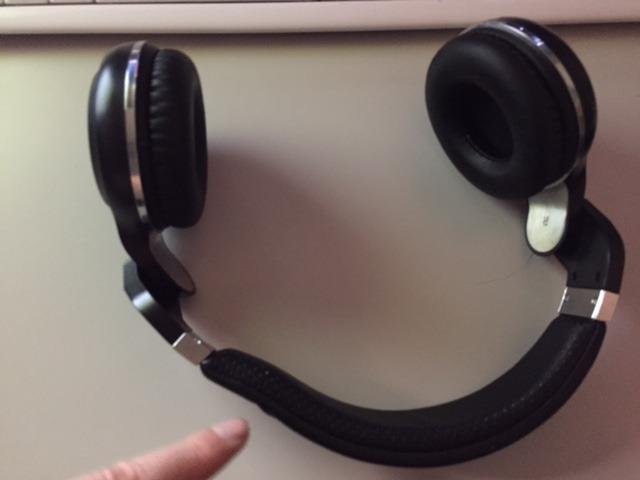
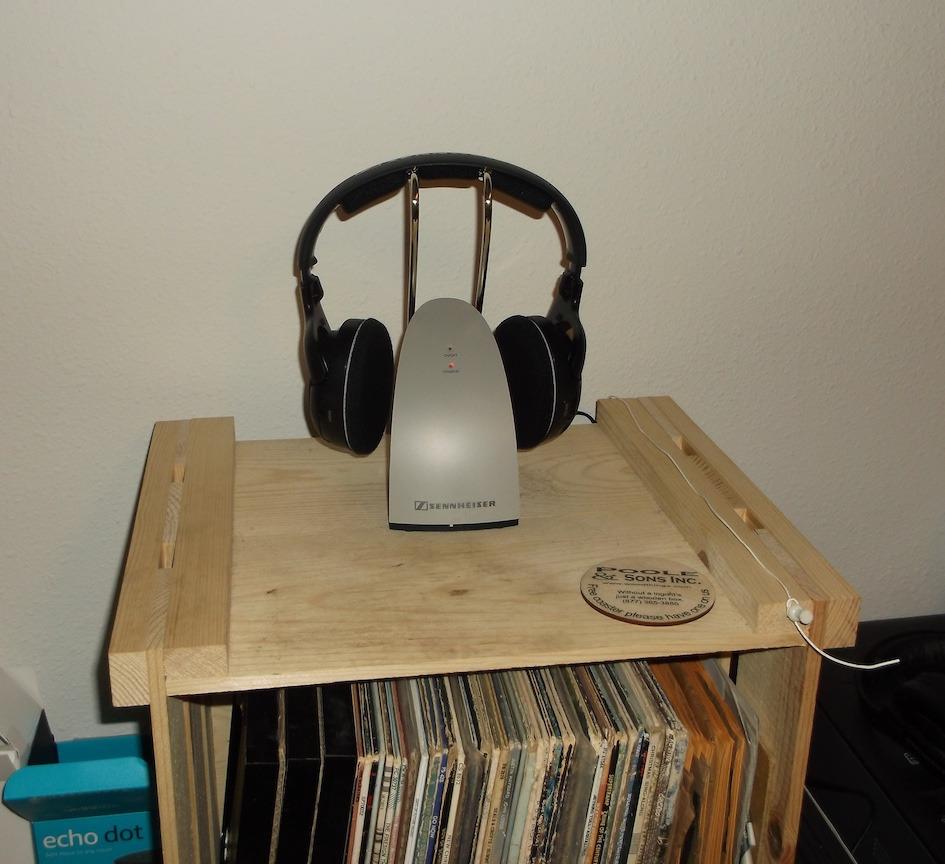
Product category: headphones
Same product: no